Bodyguard (South Korean TV series)

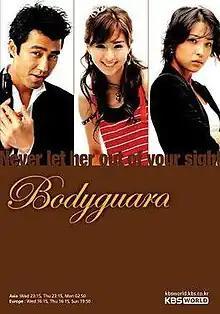
Promotional poster for "Bodyguard"

Bodyguard is a 2003 South Korean television series starring Cha Seung-won, Lim Eun-kyung and Han Go-eun. It aired on KBS2 from July 5 to September 14, 2003 on Saturdays and Sundays at 19:50 for 22 episodes.